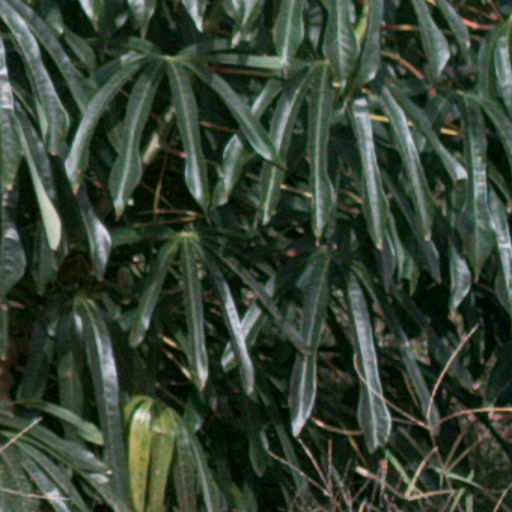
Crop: cassava